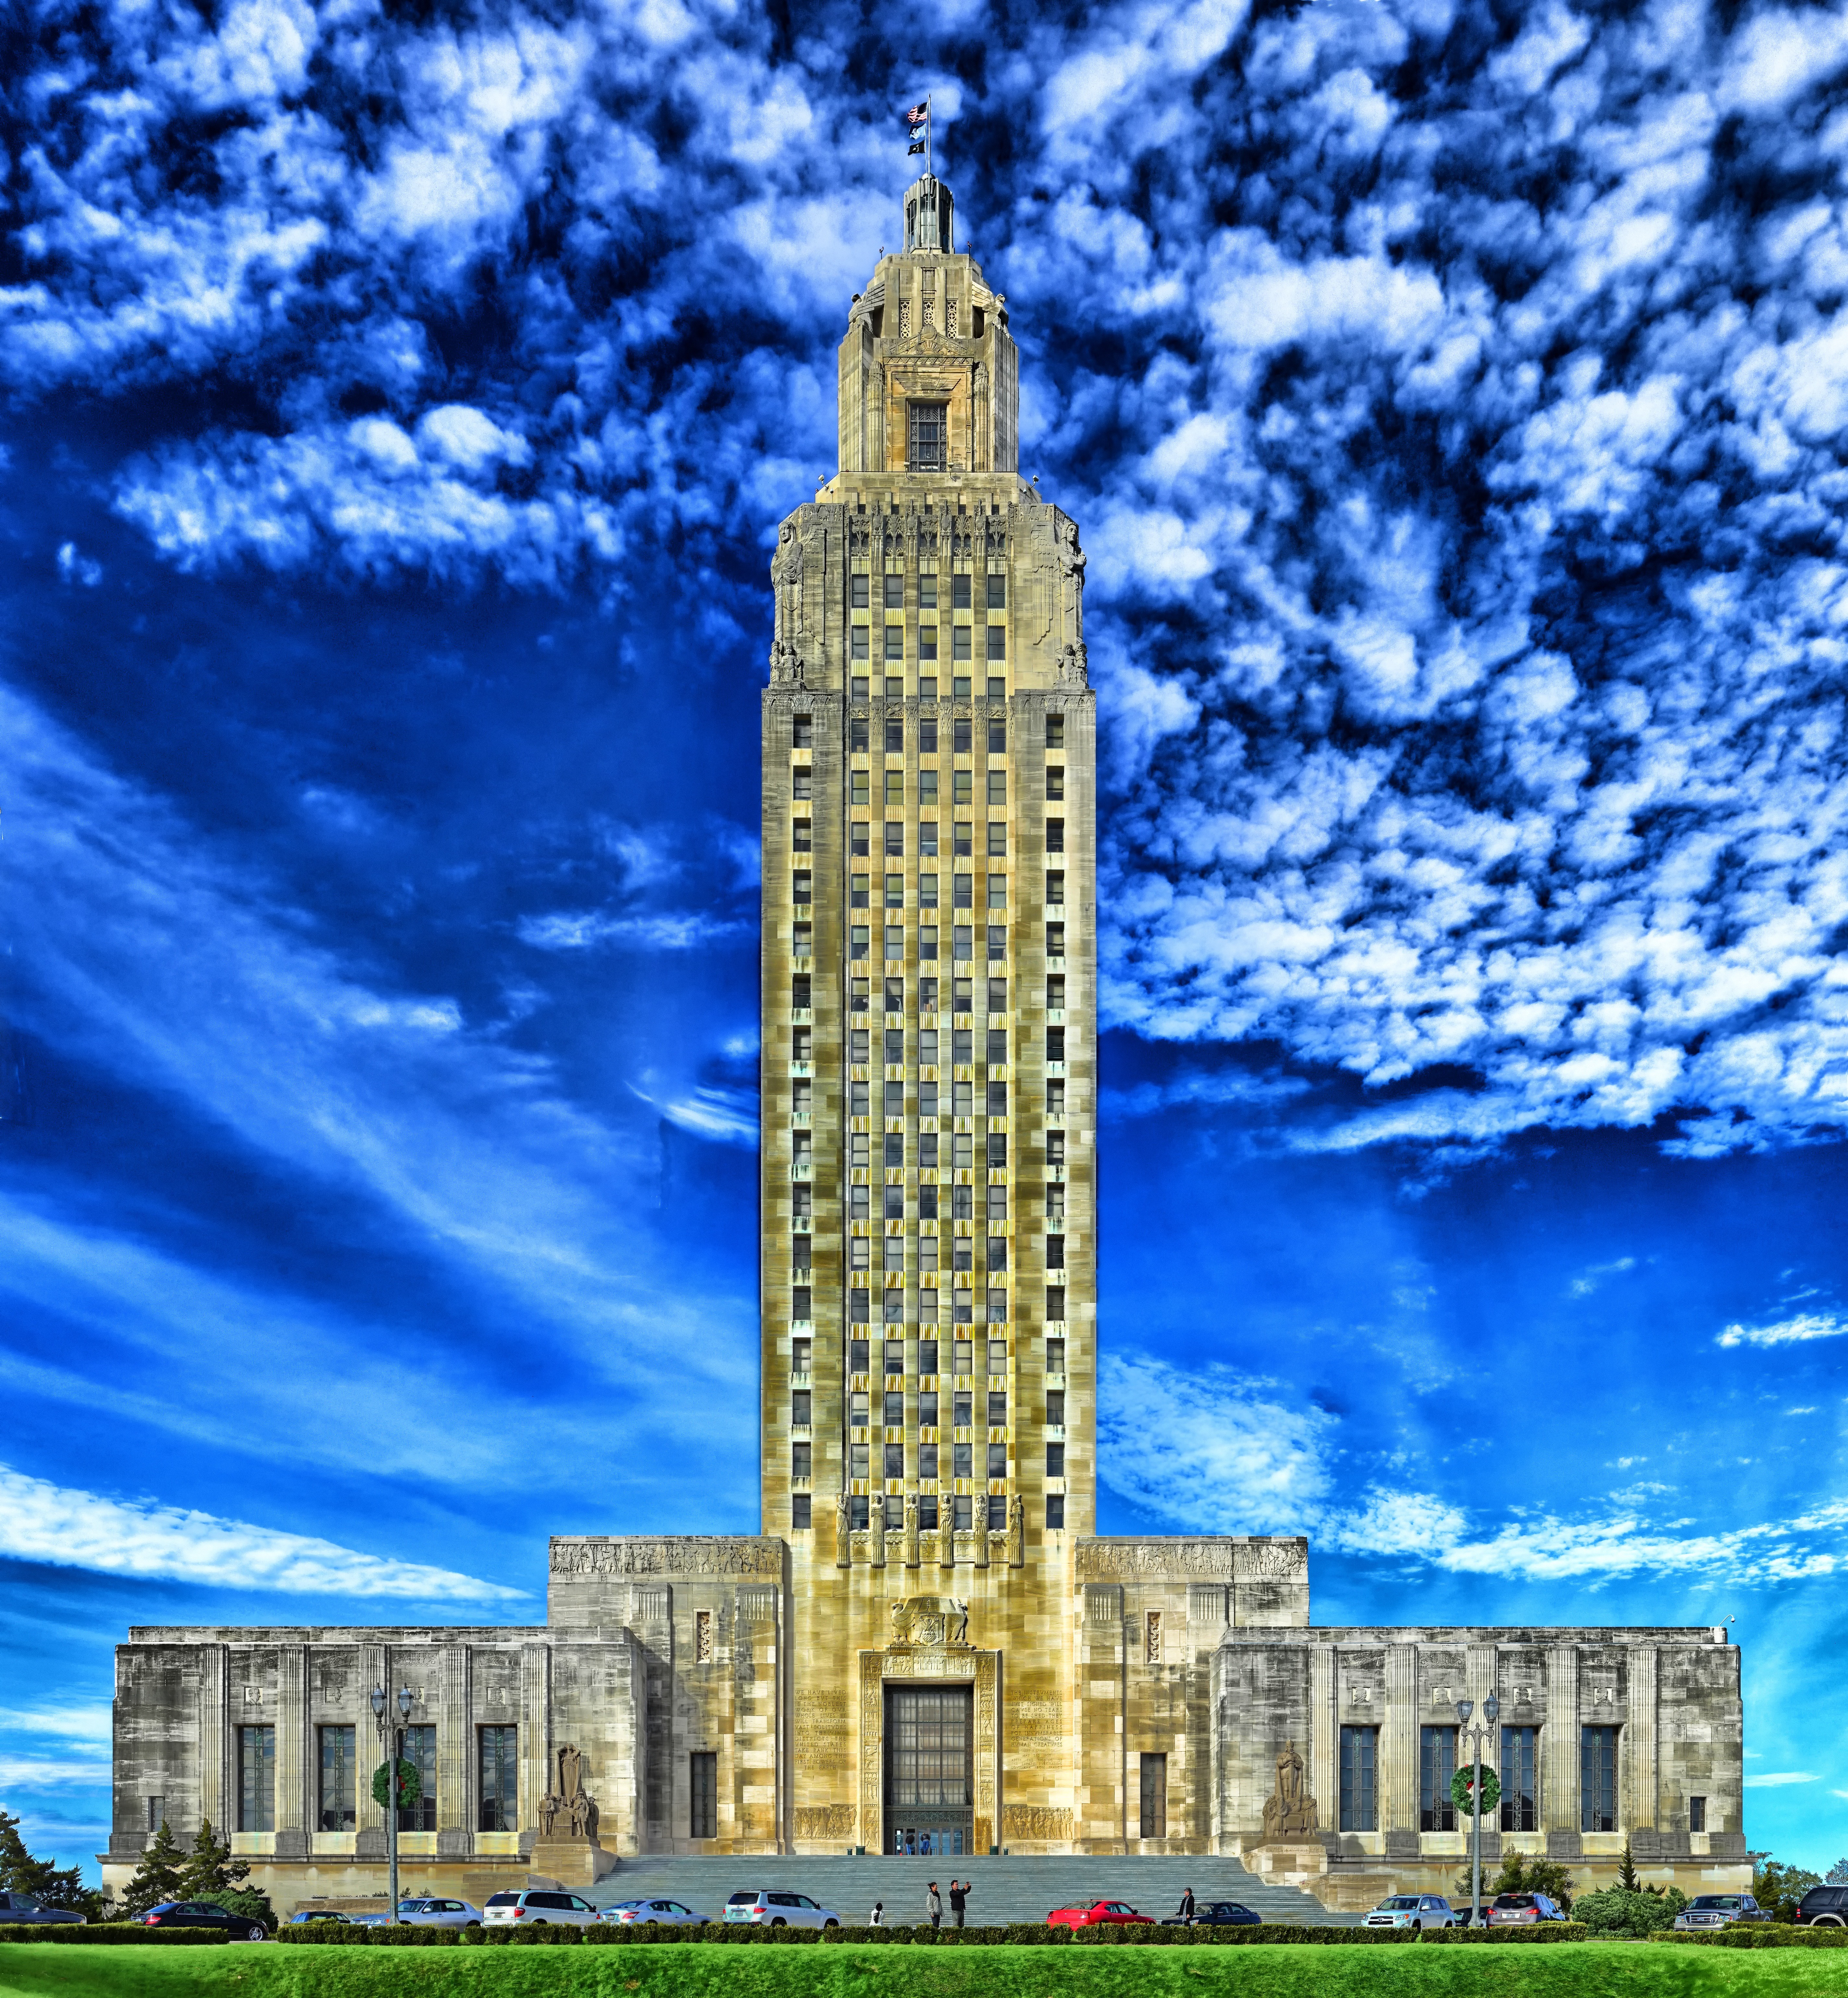
architecture, structure, sky, skyline, building, city, skyscraper, urban, cityscape, tower, landmark, tower block, clock tower, outside, hdr, clouds, spire, metropolis, cities, state capitol, louisiana, human settlement, baton rouge